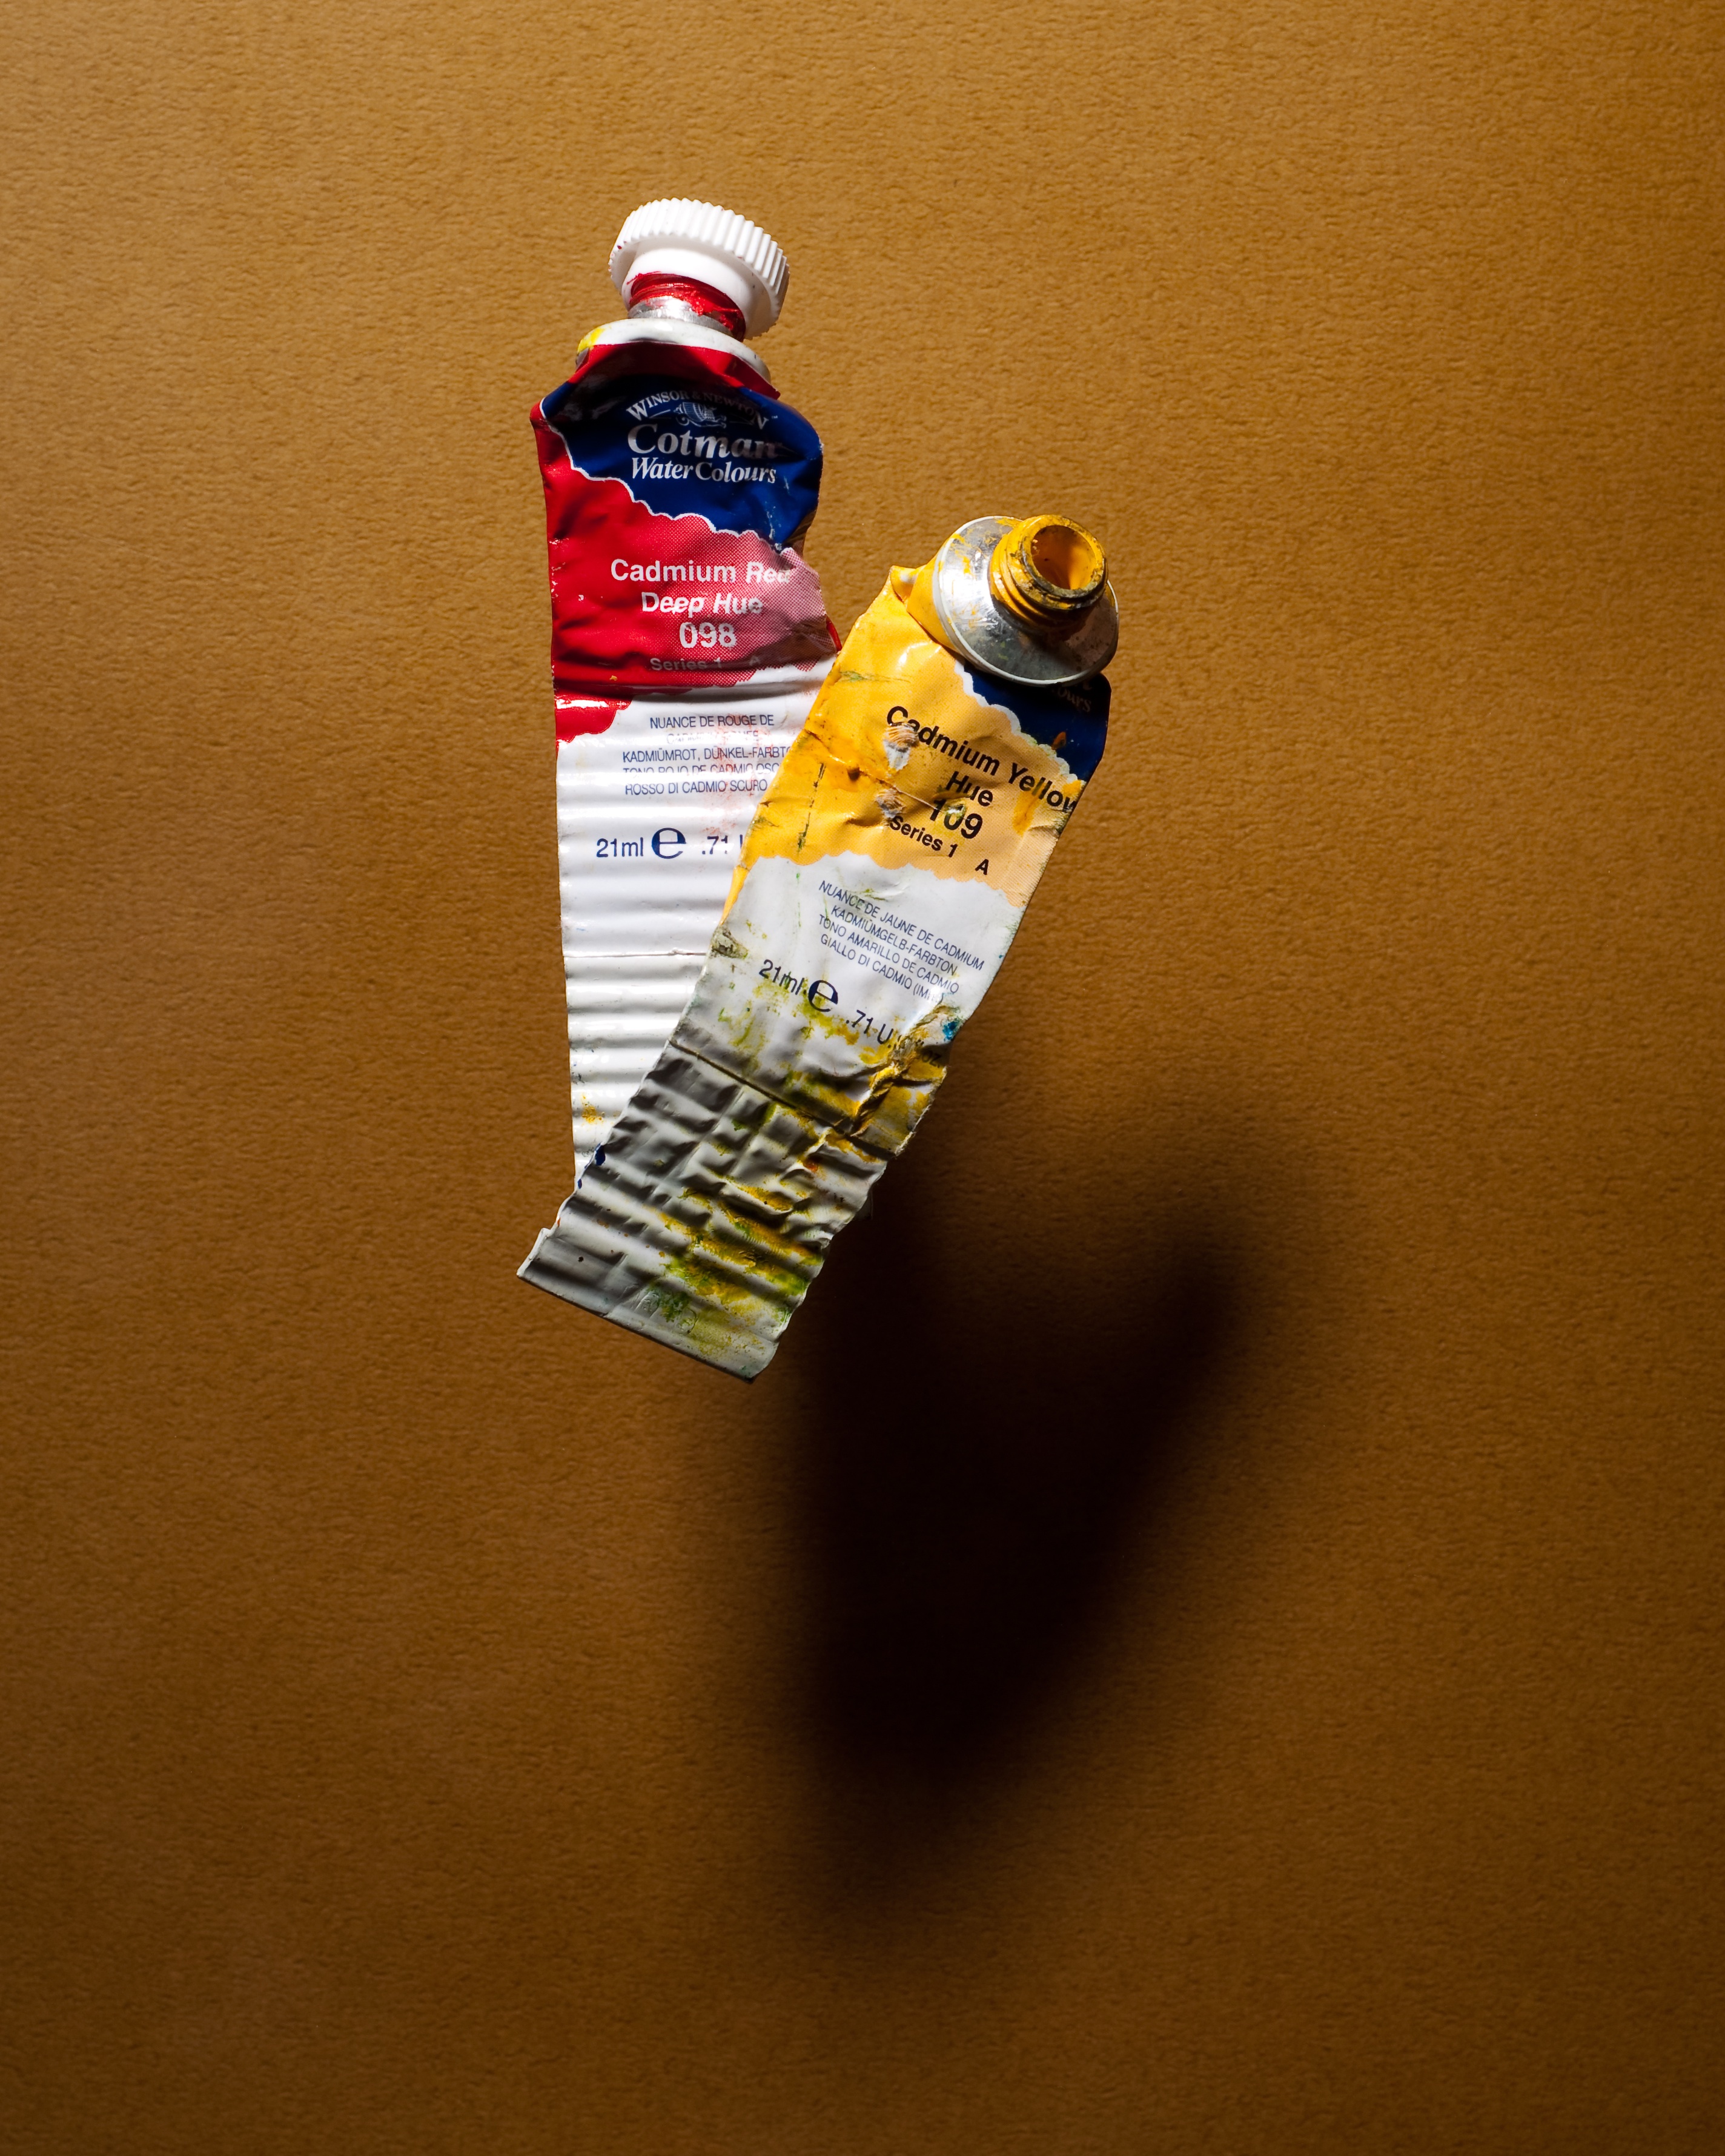
food, color, yellow, shape, flavor